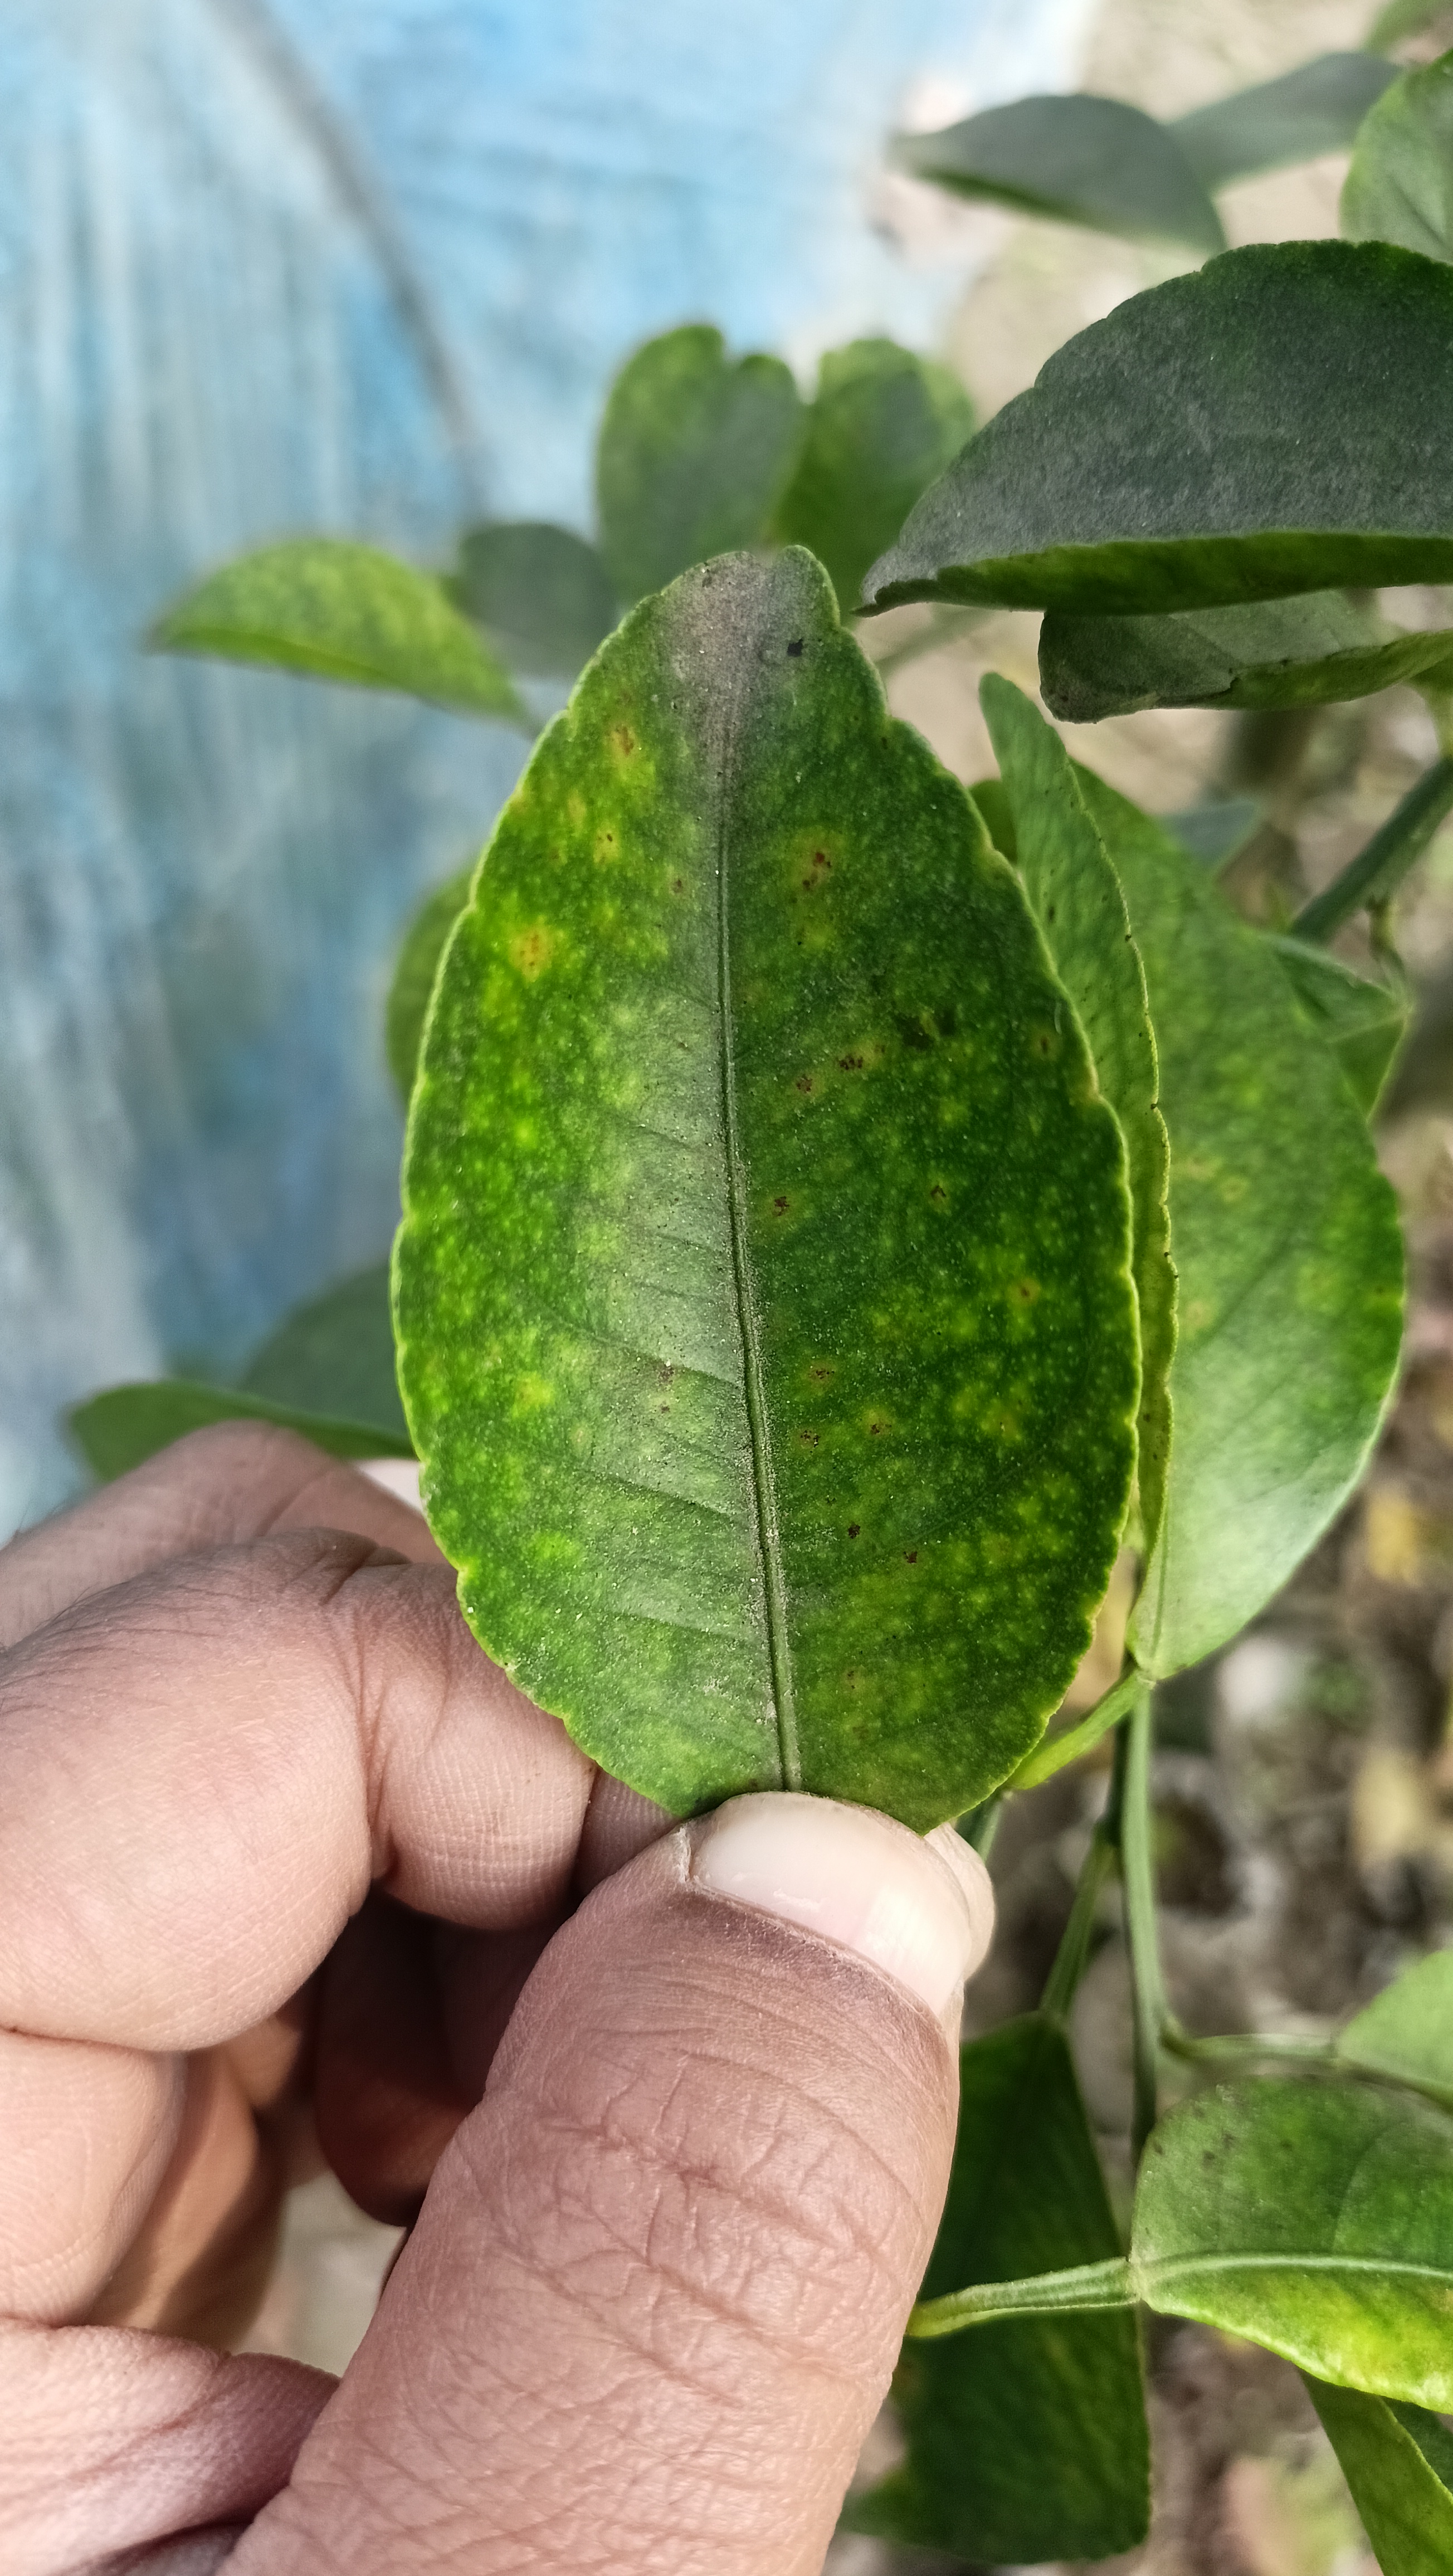
Mandarin leaf variety: China Mishti